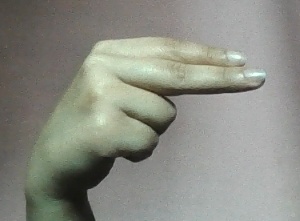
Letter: ain